Negra Muerta volcanic complex

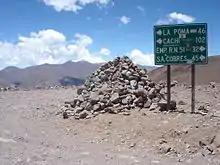
View from Abra del Acay over the caldera towards Nevado del Acay

Negra Muerta is a caldera in Argentina. It is part of the volcanic centres of the Andean Volcanic Belt, which has formed a number of calderas in large ignimbrite producing eruptions. These calderas include Aguas Calientes, Cerro Panizos, Galan, Negra Muerta and La Pacana. Some of these volcanic centres appear to be associated with large fault zones that cross the Puna.